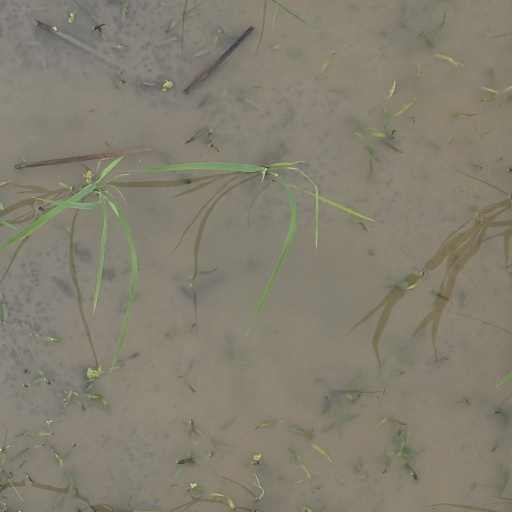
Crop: rice